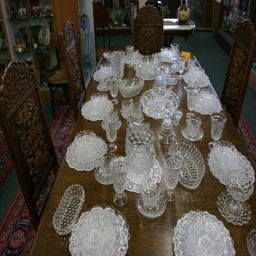
the table is set as if for a special family dinner .